Helju Mikkel

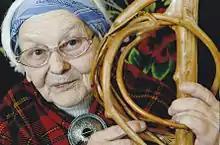
Helju Mikkel

Helju Mikkel (until 1936 Amberg, 1936–1948 Ambre, colloquially in Estonian Tantsumemm, Memm; 13 March 1925 – October 2017) was an Estonian folk dancer and choreographer.